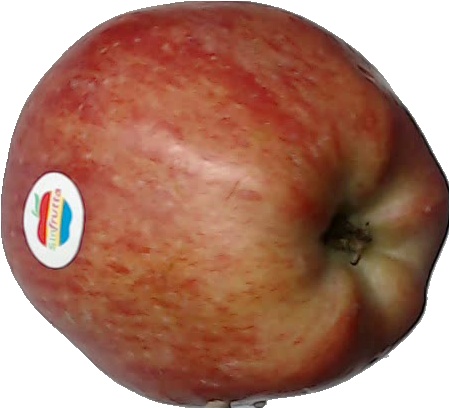
Label: apple_red_1